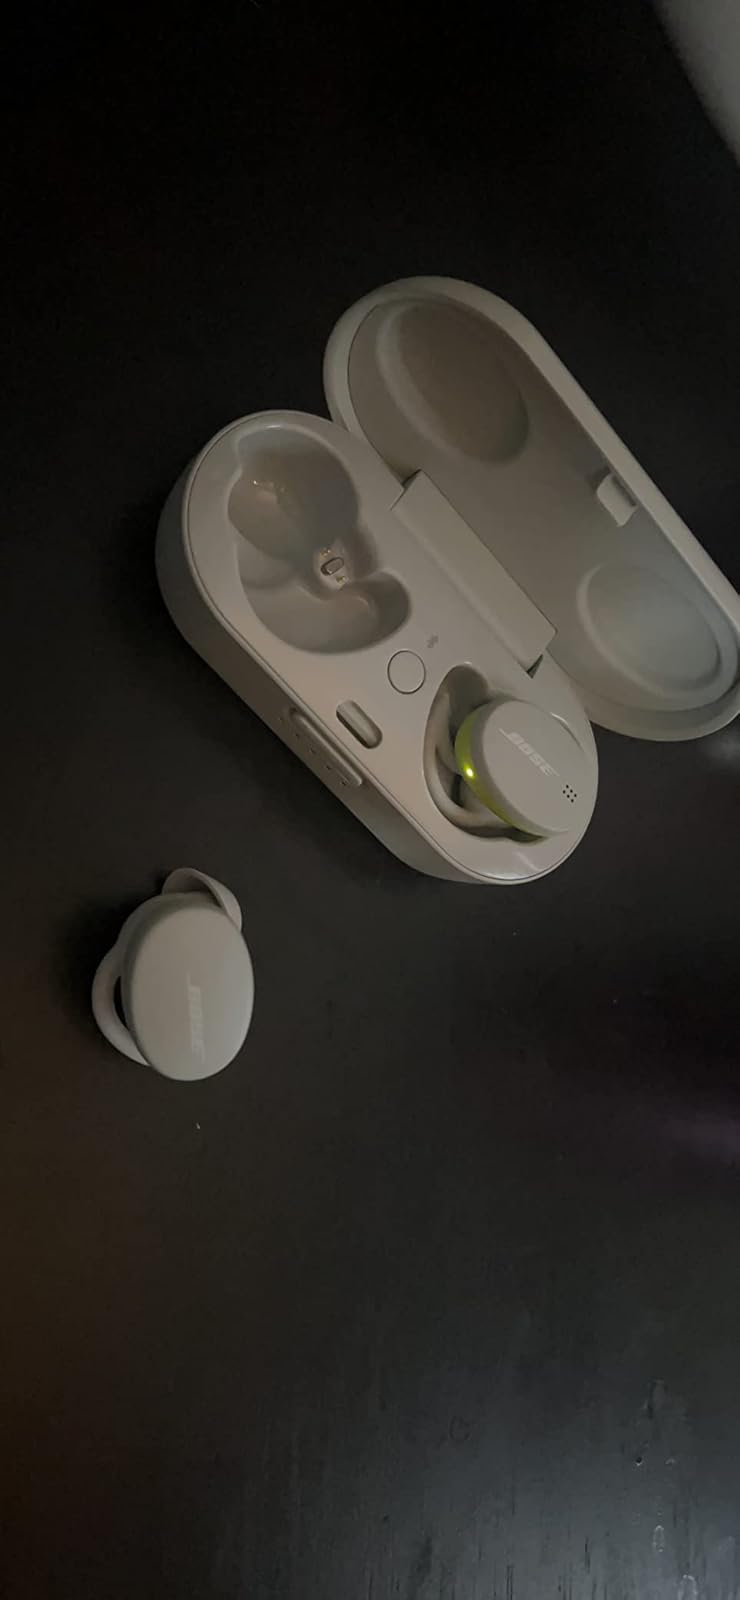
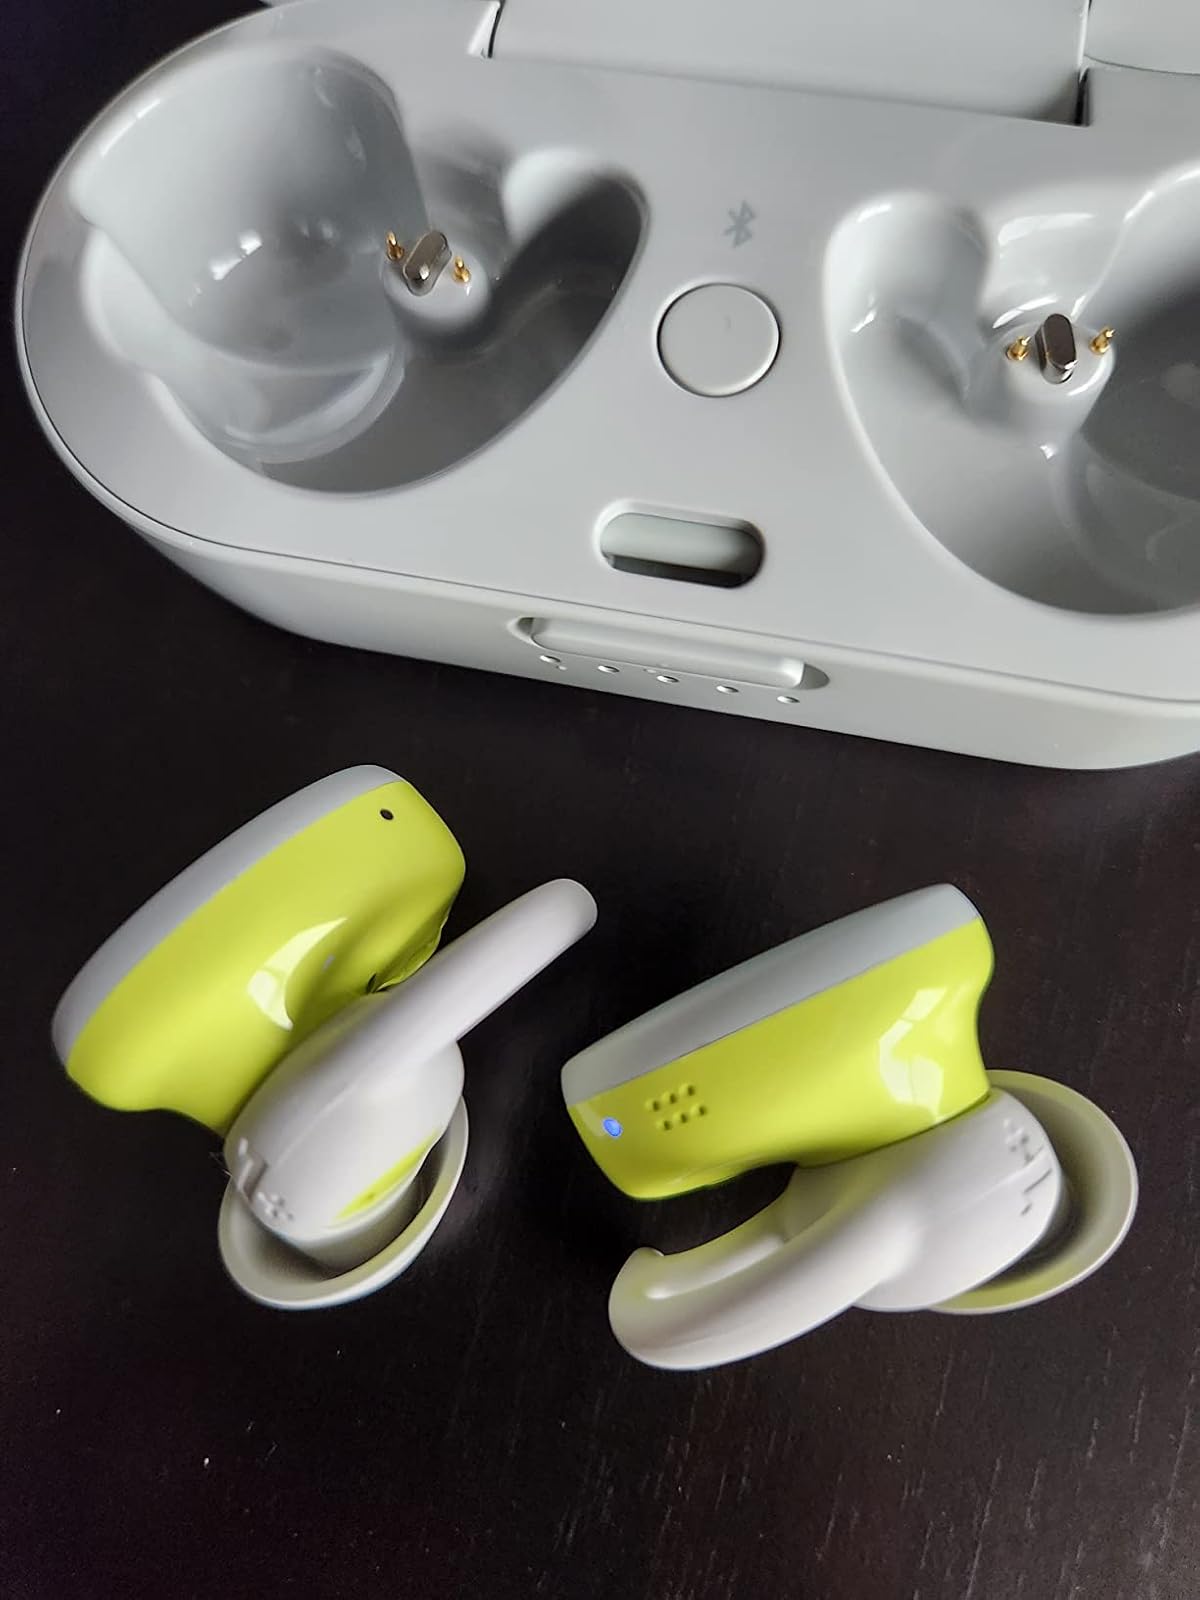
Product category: earbuds
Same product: yes